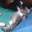
Label: cat